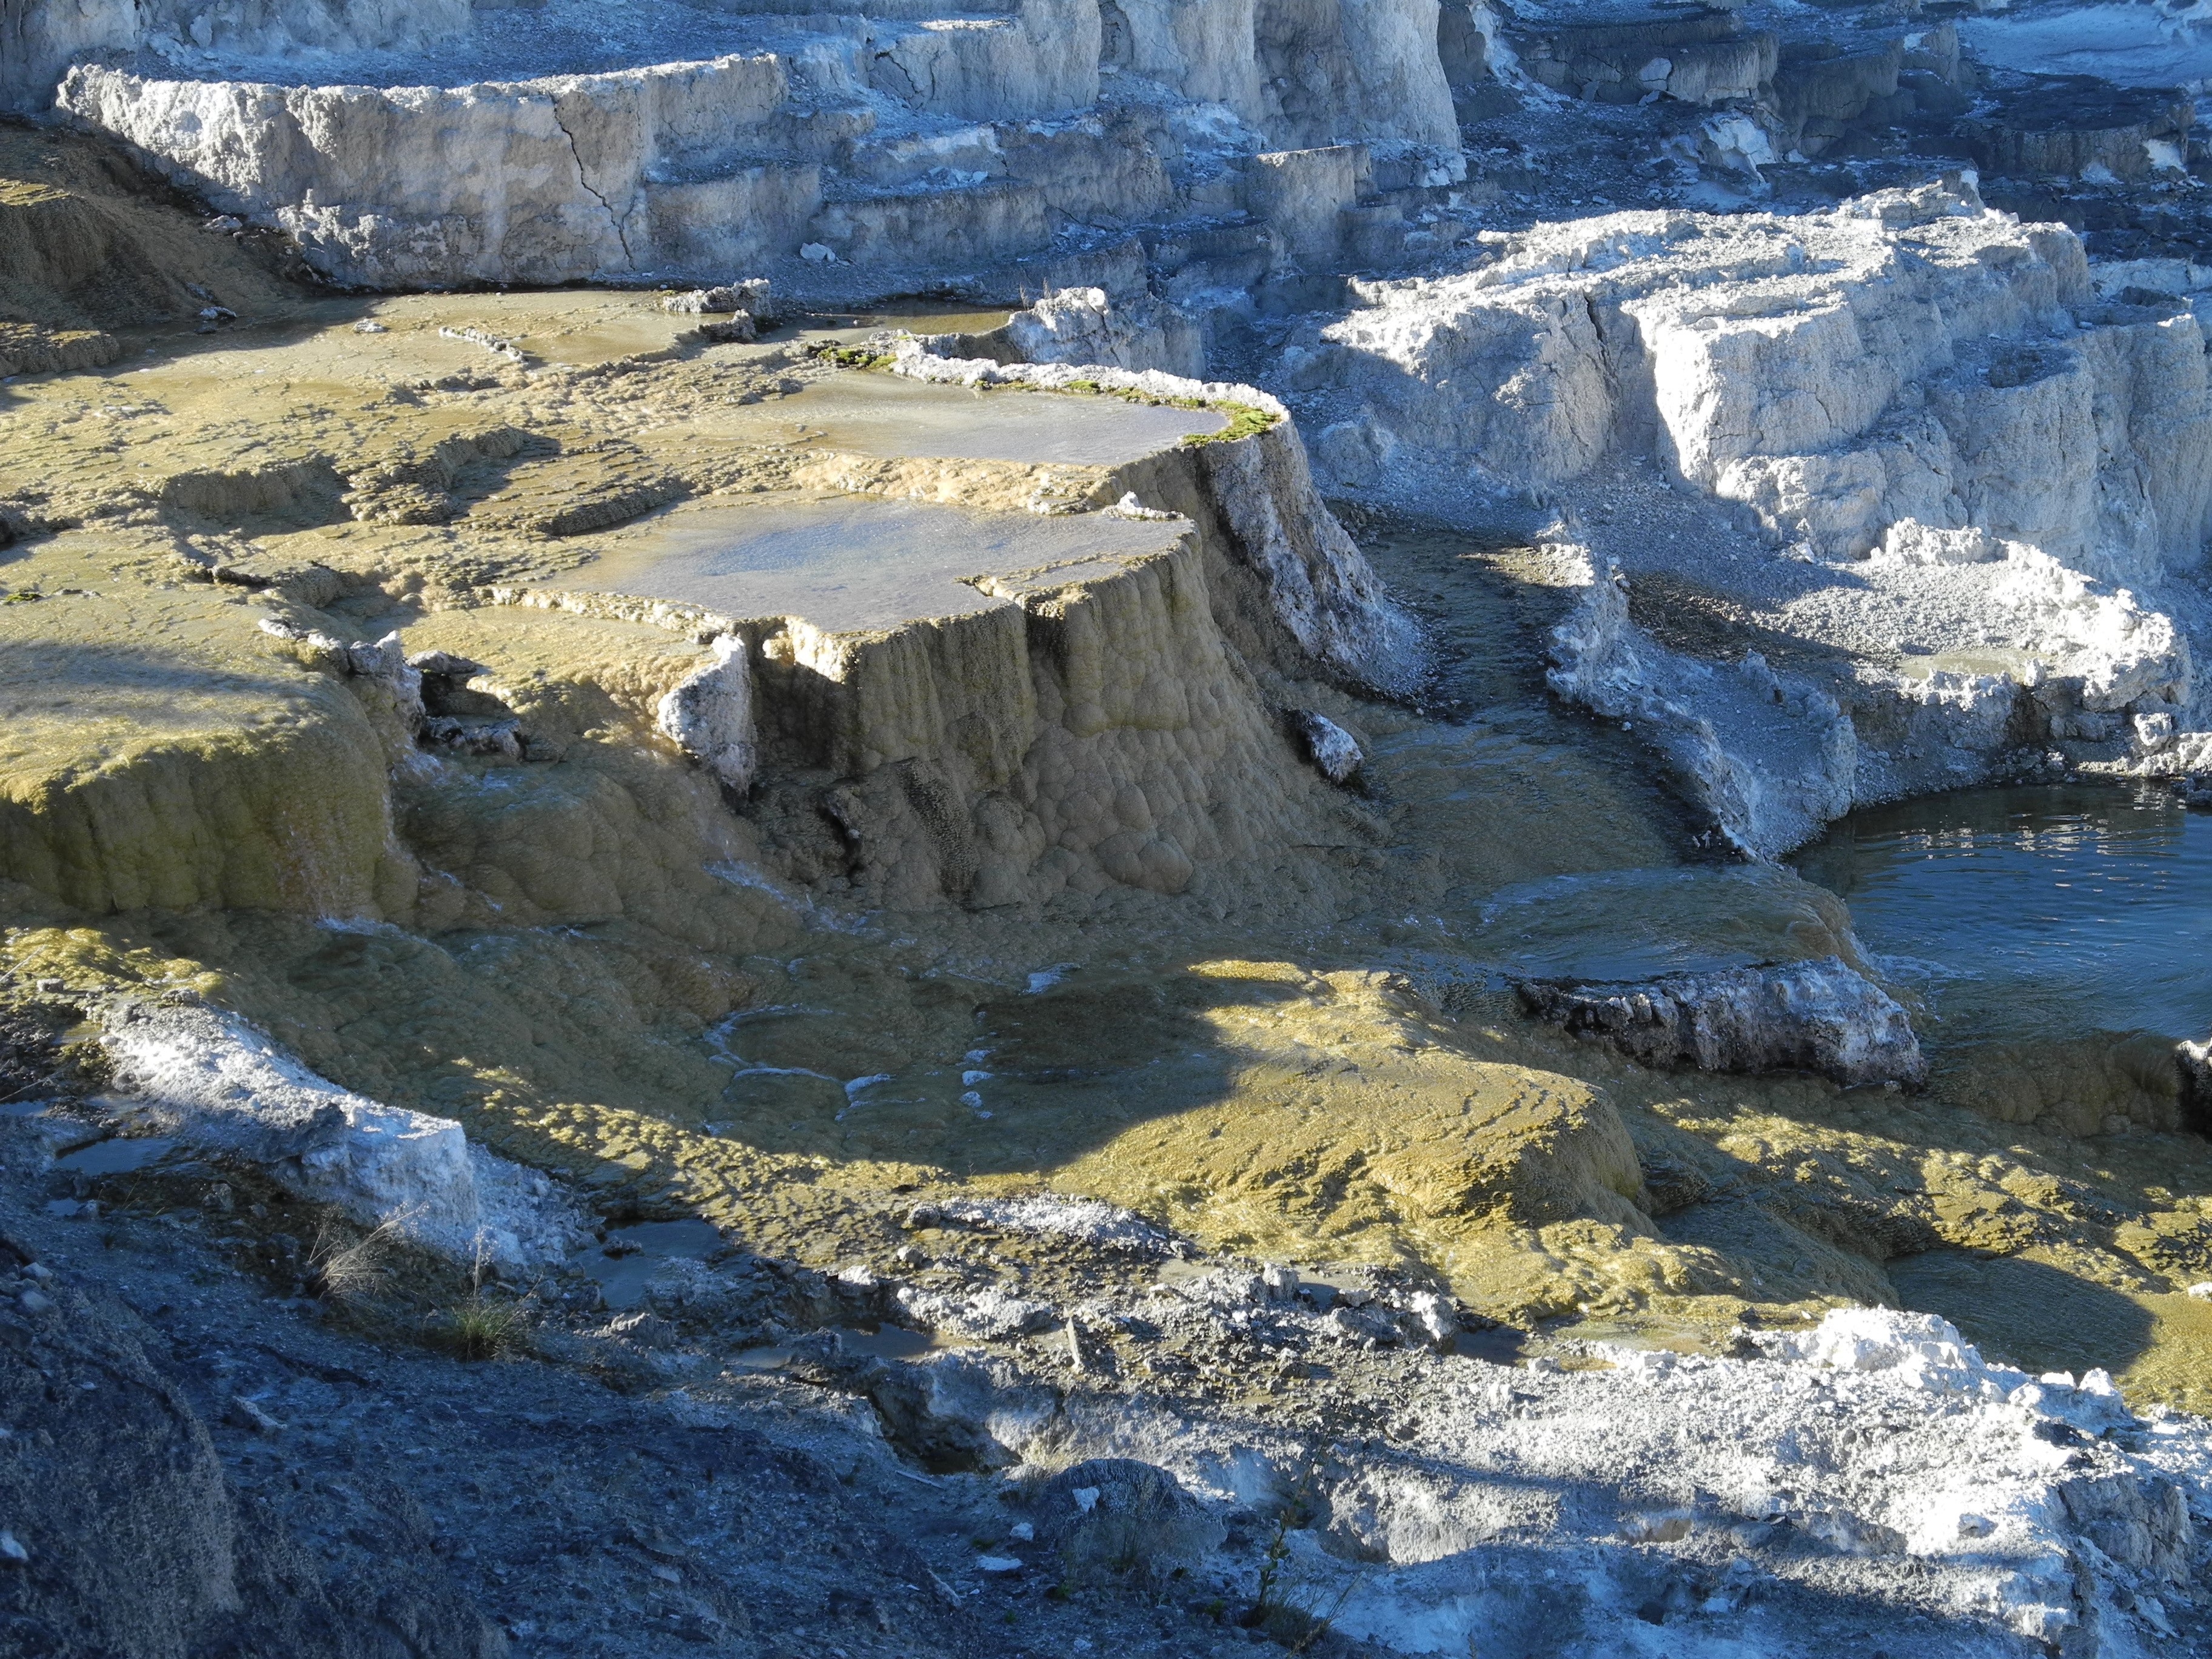
landscape, wilderness, mountain, snow, mountain range, cliff, glacier, terrain, geology, badlands, plateau, cirque, wyoming, moraine, yellowstone national park, landform, aerial photography, geographical feature, glacial landform, geological phenomenon, mammoth hot springs